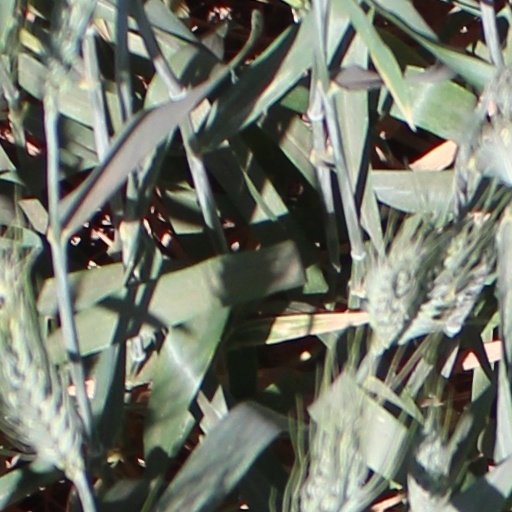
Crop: wheat